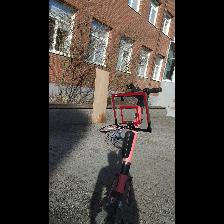
Label: NonHuman